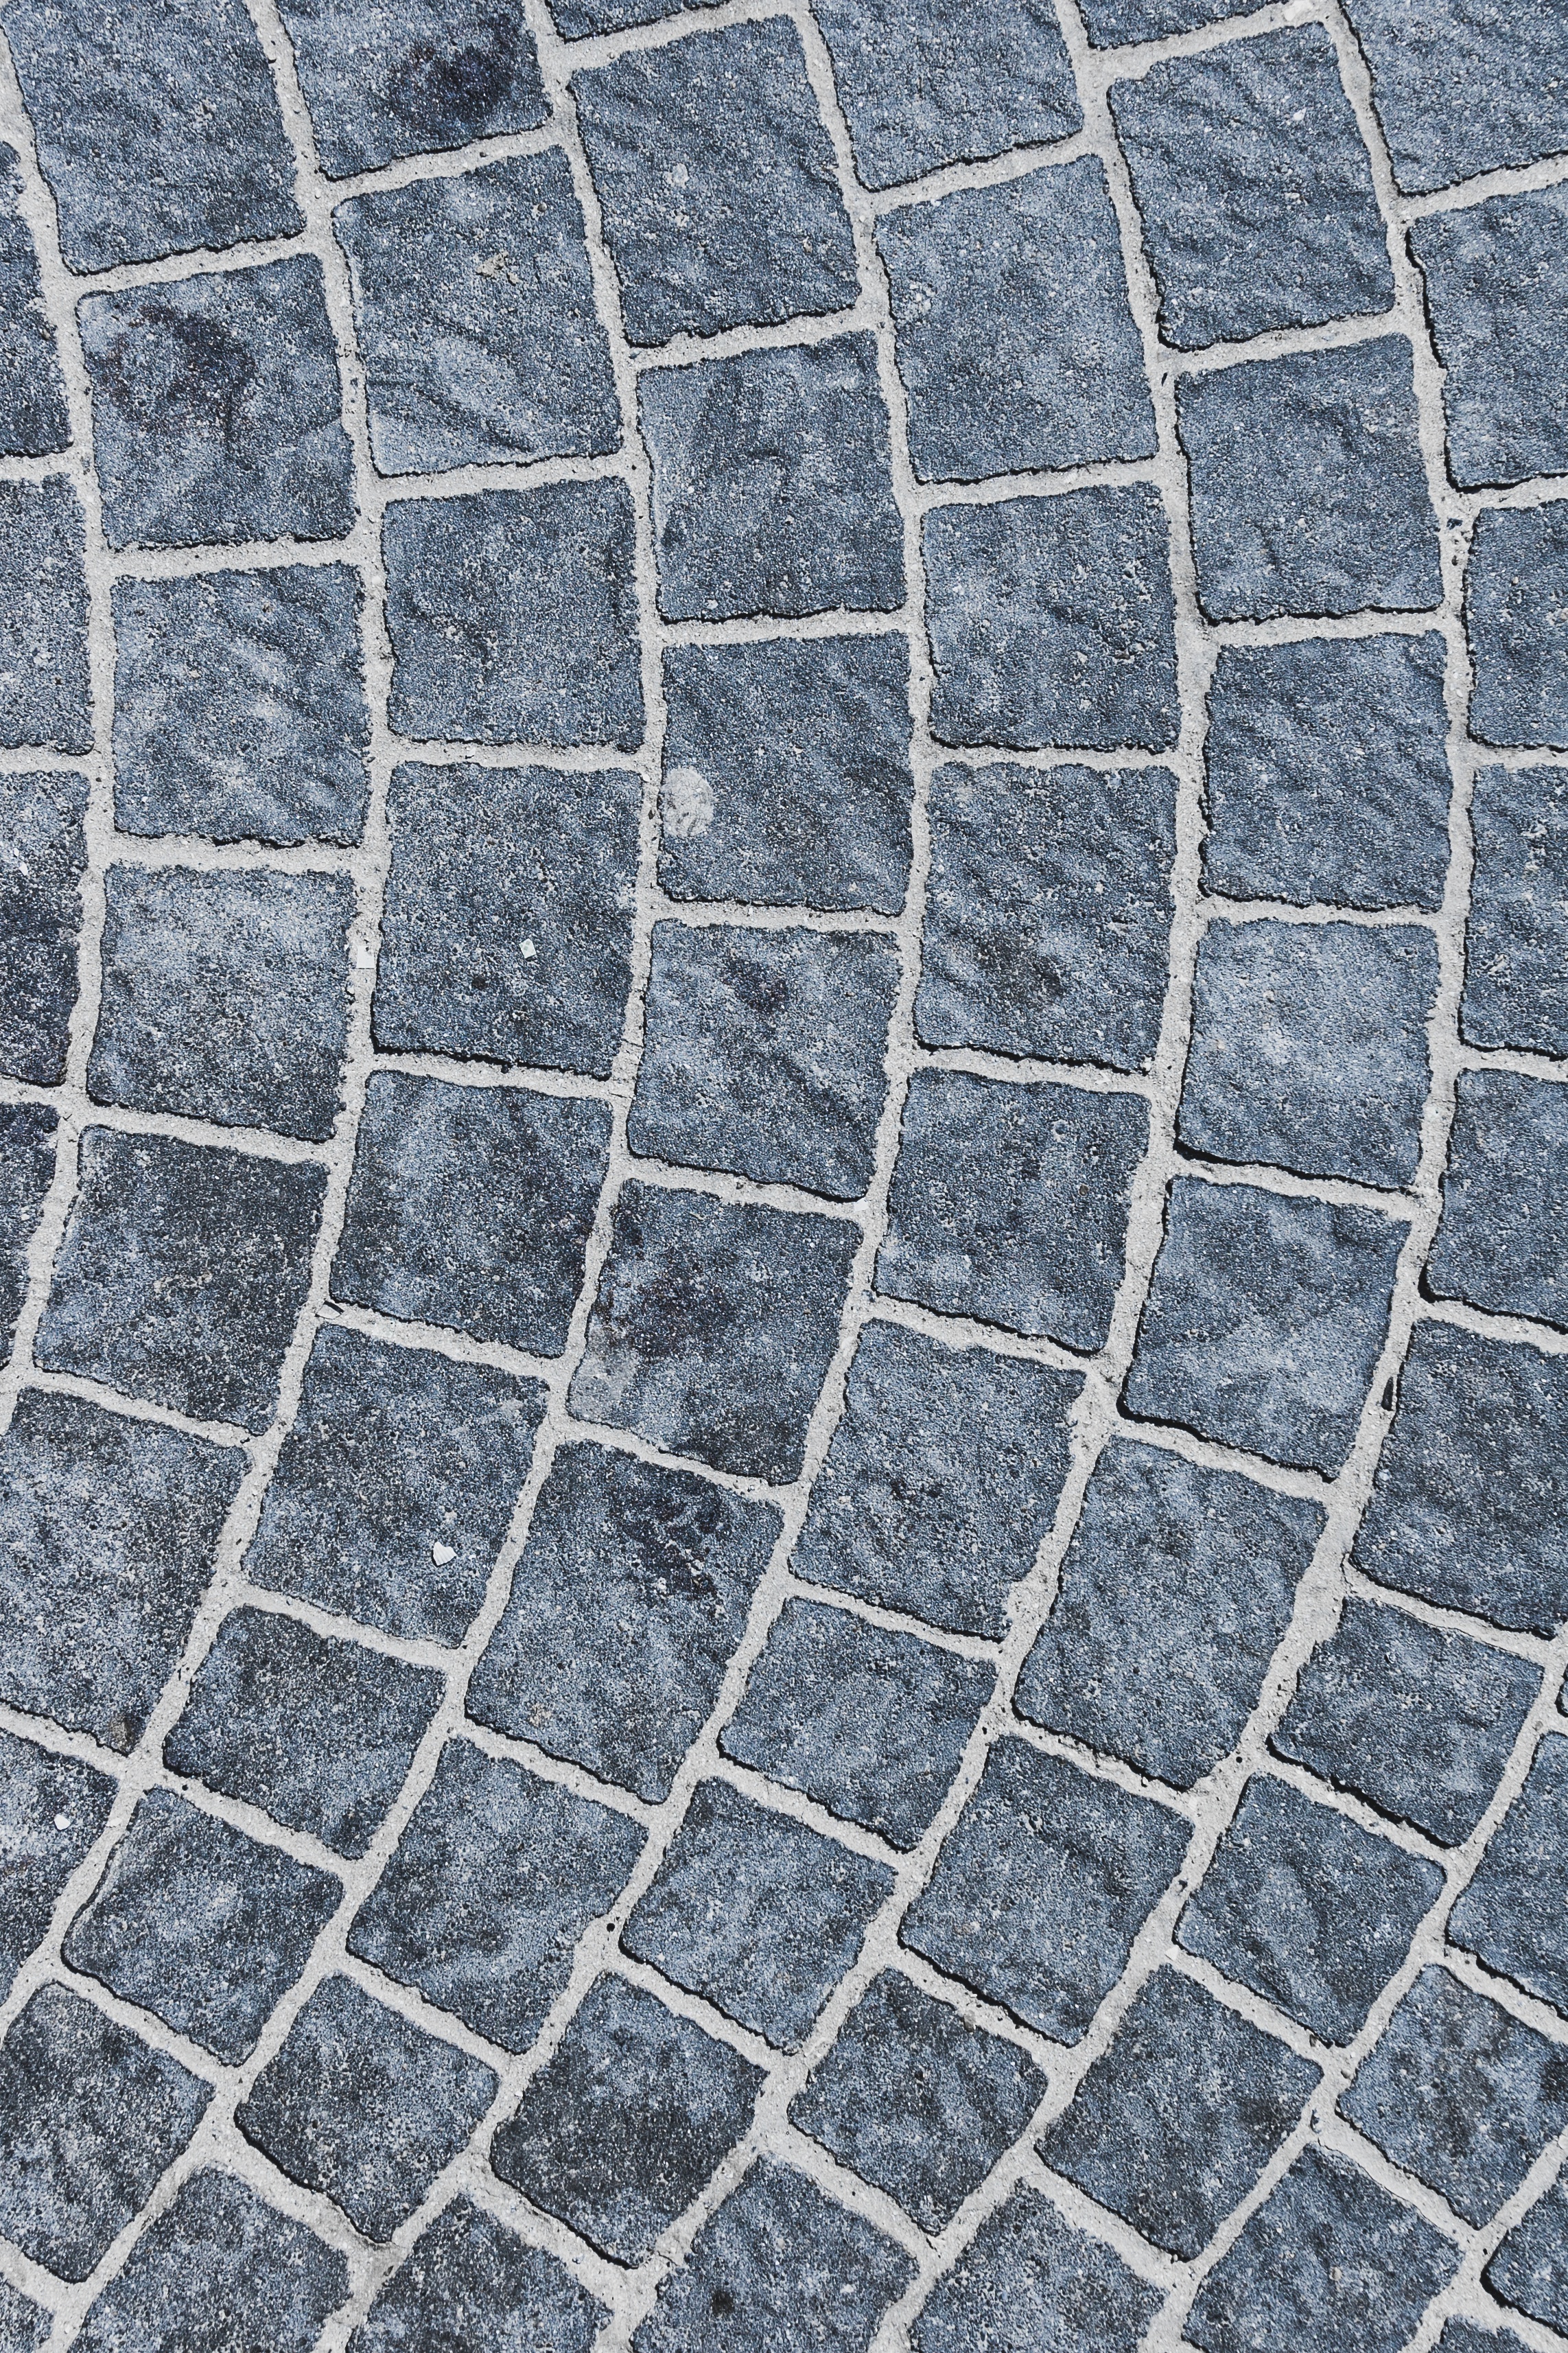
sidewalk, floor, cobblestone, wall, asphalt, pattern, line, soil, tile, brick, material, circle, flooring, road surface, outdoor structure